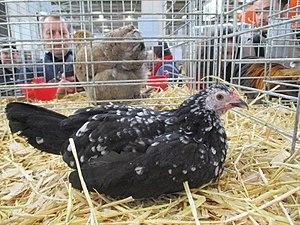
Poule de Gournay au salon de l'agriculture de Paris 2019. Plumage noir caillouté blanc.
La gournay est une race de poule domestique.